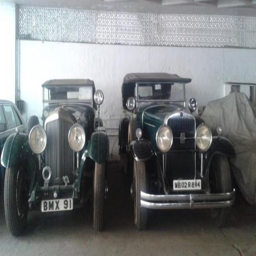
when the car leaves the service station , it is fit to be used